Carolina Ödman-Govender

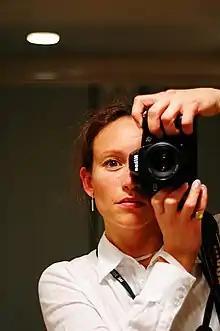
Carolina Ödman in 2007 self portrait

From 2004 to 2005 she was a Marie Curie Skłodowska postdoctoral scholar at Universita degli studi di Roma "La Sapienza". She worked in cosmology on several subjects as dark energy, analysis of cosmic microwave background data, and inflation. In 2005 Ödman joined Leiden University as an international project manager, where she worked with George Miley. Amongst other achievements, this involved setting up the Astronomy for Africa taskforce and leading Universe Awareness (UNAWE). Universe Awareness is an outreach programme that inspires children about astronomy, reaching over 400,000 children in over 60 countries. She joined the Square Kilometre Array project at the South African Astronomical Observatory in 2010. Ödman was made Director of Academic Development at the African Institute for Mathematical Sciences in 2011. In 2012 she received the "Science" Prize for Online Resources in Education (SPORE) award for her work on Universe Awareness. She was part of the team that created GalileoMobile project.